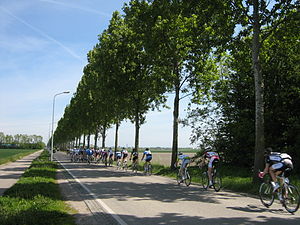
Olympia's Tour
Situation fra Olympia's Tour, 2010
Olympia's Tour er et etapeløb i cykling, der afholdes årligt i maj i Holland.